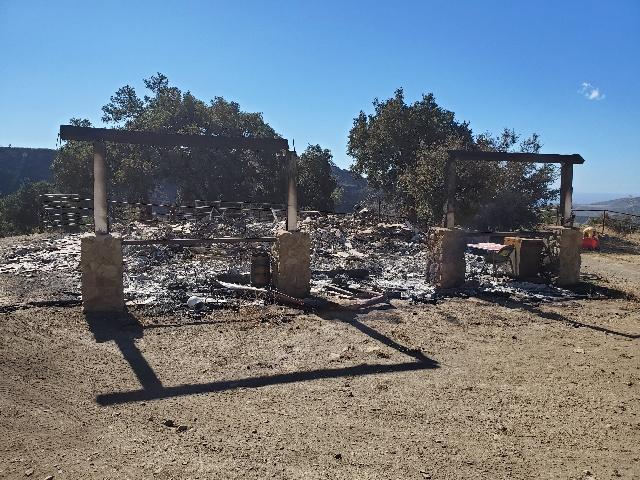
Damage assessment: destroyed